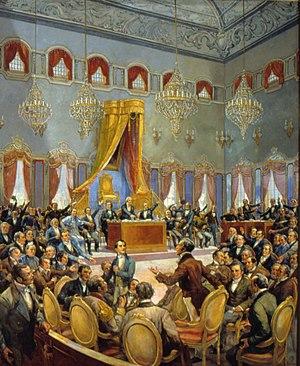
L'indépendance du Brésil est un processus qui s'étend de 1821 à 1824 et qui voit l'opposition violente du Brésil et du Portugal, ce dernier souhaitant réduire à nouveau le premier au rang de simple colonie.
Jean VI de Portugal, roi de Portugal et des Algarves et roi puis empereur titulaire du Brésil, est né à Lisbonne, au Portugal, le 13 mai 1767 et décédé dans cette même ville le 10 mars 1826. Surnommé « le Clément », il règne sur le Royaume uni de Portugal, du Brésil et des Algarves de 1816 à 1822 puis sur le seul royaume de Portugal de 1822 à 1826. Grâce au traité de Rio de Janeiro de 1825, qui reconnaît l'indépendance du Brésil, Jean VI est également proclamé empereur titulaire du Brésil, mais c'est son fils aîné, l'empereur Pierre Iᵉʳ, qui est le véritable souverain du pays pendant son règne.
Les Cortes générales et extraordinaires de la Nation portugaise, aussi connues sous le nom de Cortes constituantes de 1820, Cortes vintistes ou Congrès souverain, sont le premier parlement de l’histoire contemporaine du Portugal.